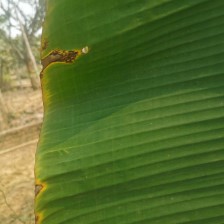
Label: pestalotiopsis